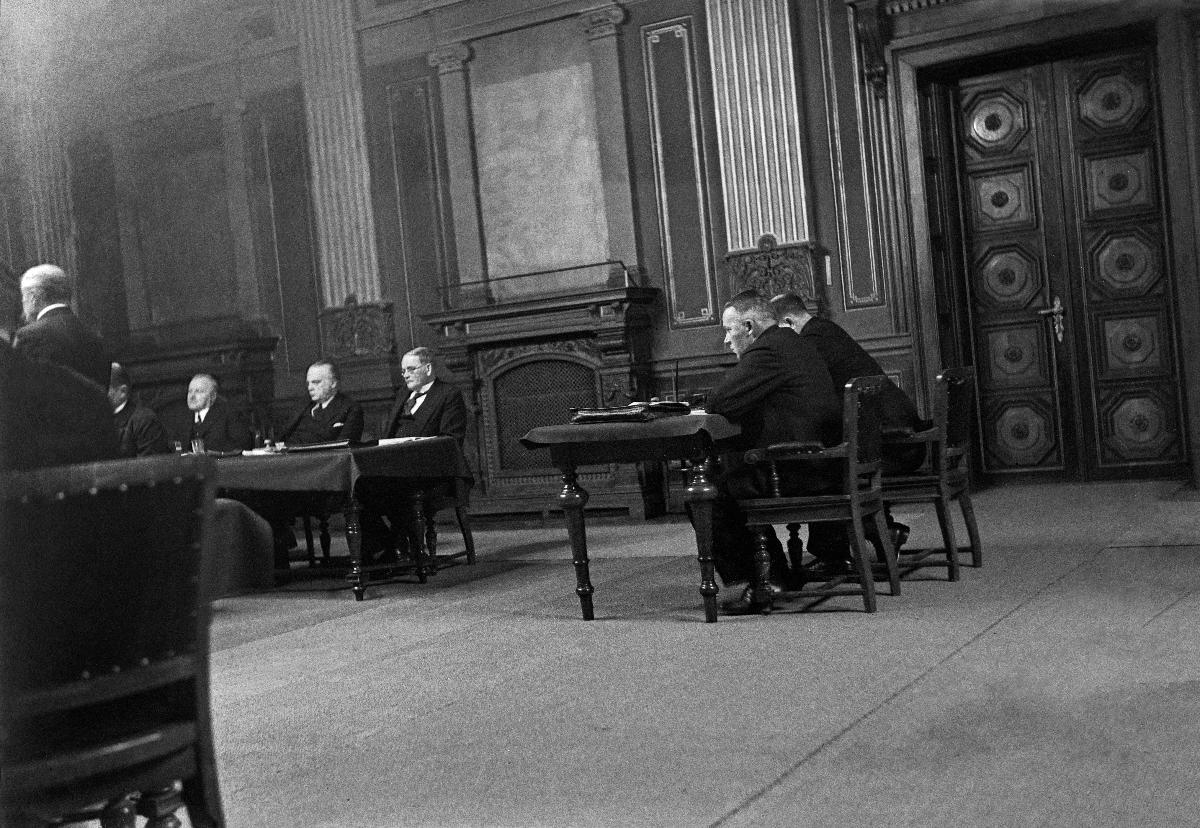
Juho Niukkanen Valtakunnanoikeudessa
Juho Niukkanen i Riksrätten; Juho Niukkanen at State Court
sisällön kuvaus: Juho Niukkanen Valtakunnanoikeudessa Säätytalossa Helsingissä 7.11.1933. Niukkanen ja hänen puolustusasianajajansa. content description: Juho Niukkanen at the State Court of Finland in Helsinki 7.11.1933. Niukkanen and his defence attorney. innehållsbeskrivning: Juho Niukkanen i Riksrätten i Ständerhuset i Helsingfors 7.11.1933. Niukkanen och hans försvarsadvokat.
Kuvaaja: Sundström, Hugo, kuvaaja
Vuosi: 1933
Paikka: Suomi, Uusimaa, Helsinki
Aiheet: oikeudenkäynti; ministerit; politiikka; tuomarit (oikeus); todistajat; syytetyt; state court; court; politicians; politics; prosecutors; respondents; witnesses; judge; HBL; trial (legal proceedings); ministers; judges; defendants; rättegång; ministrar; politik; domare (juridik); vittnen; åtalade; statsrätten; politiker; minister; domare; åklagare; åklagade